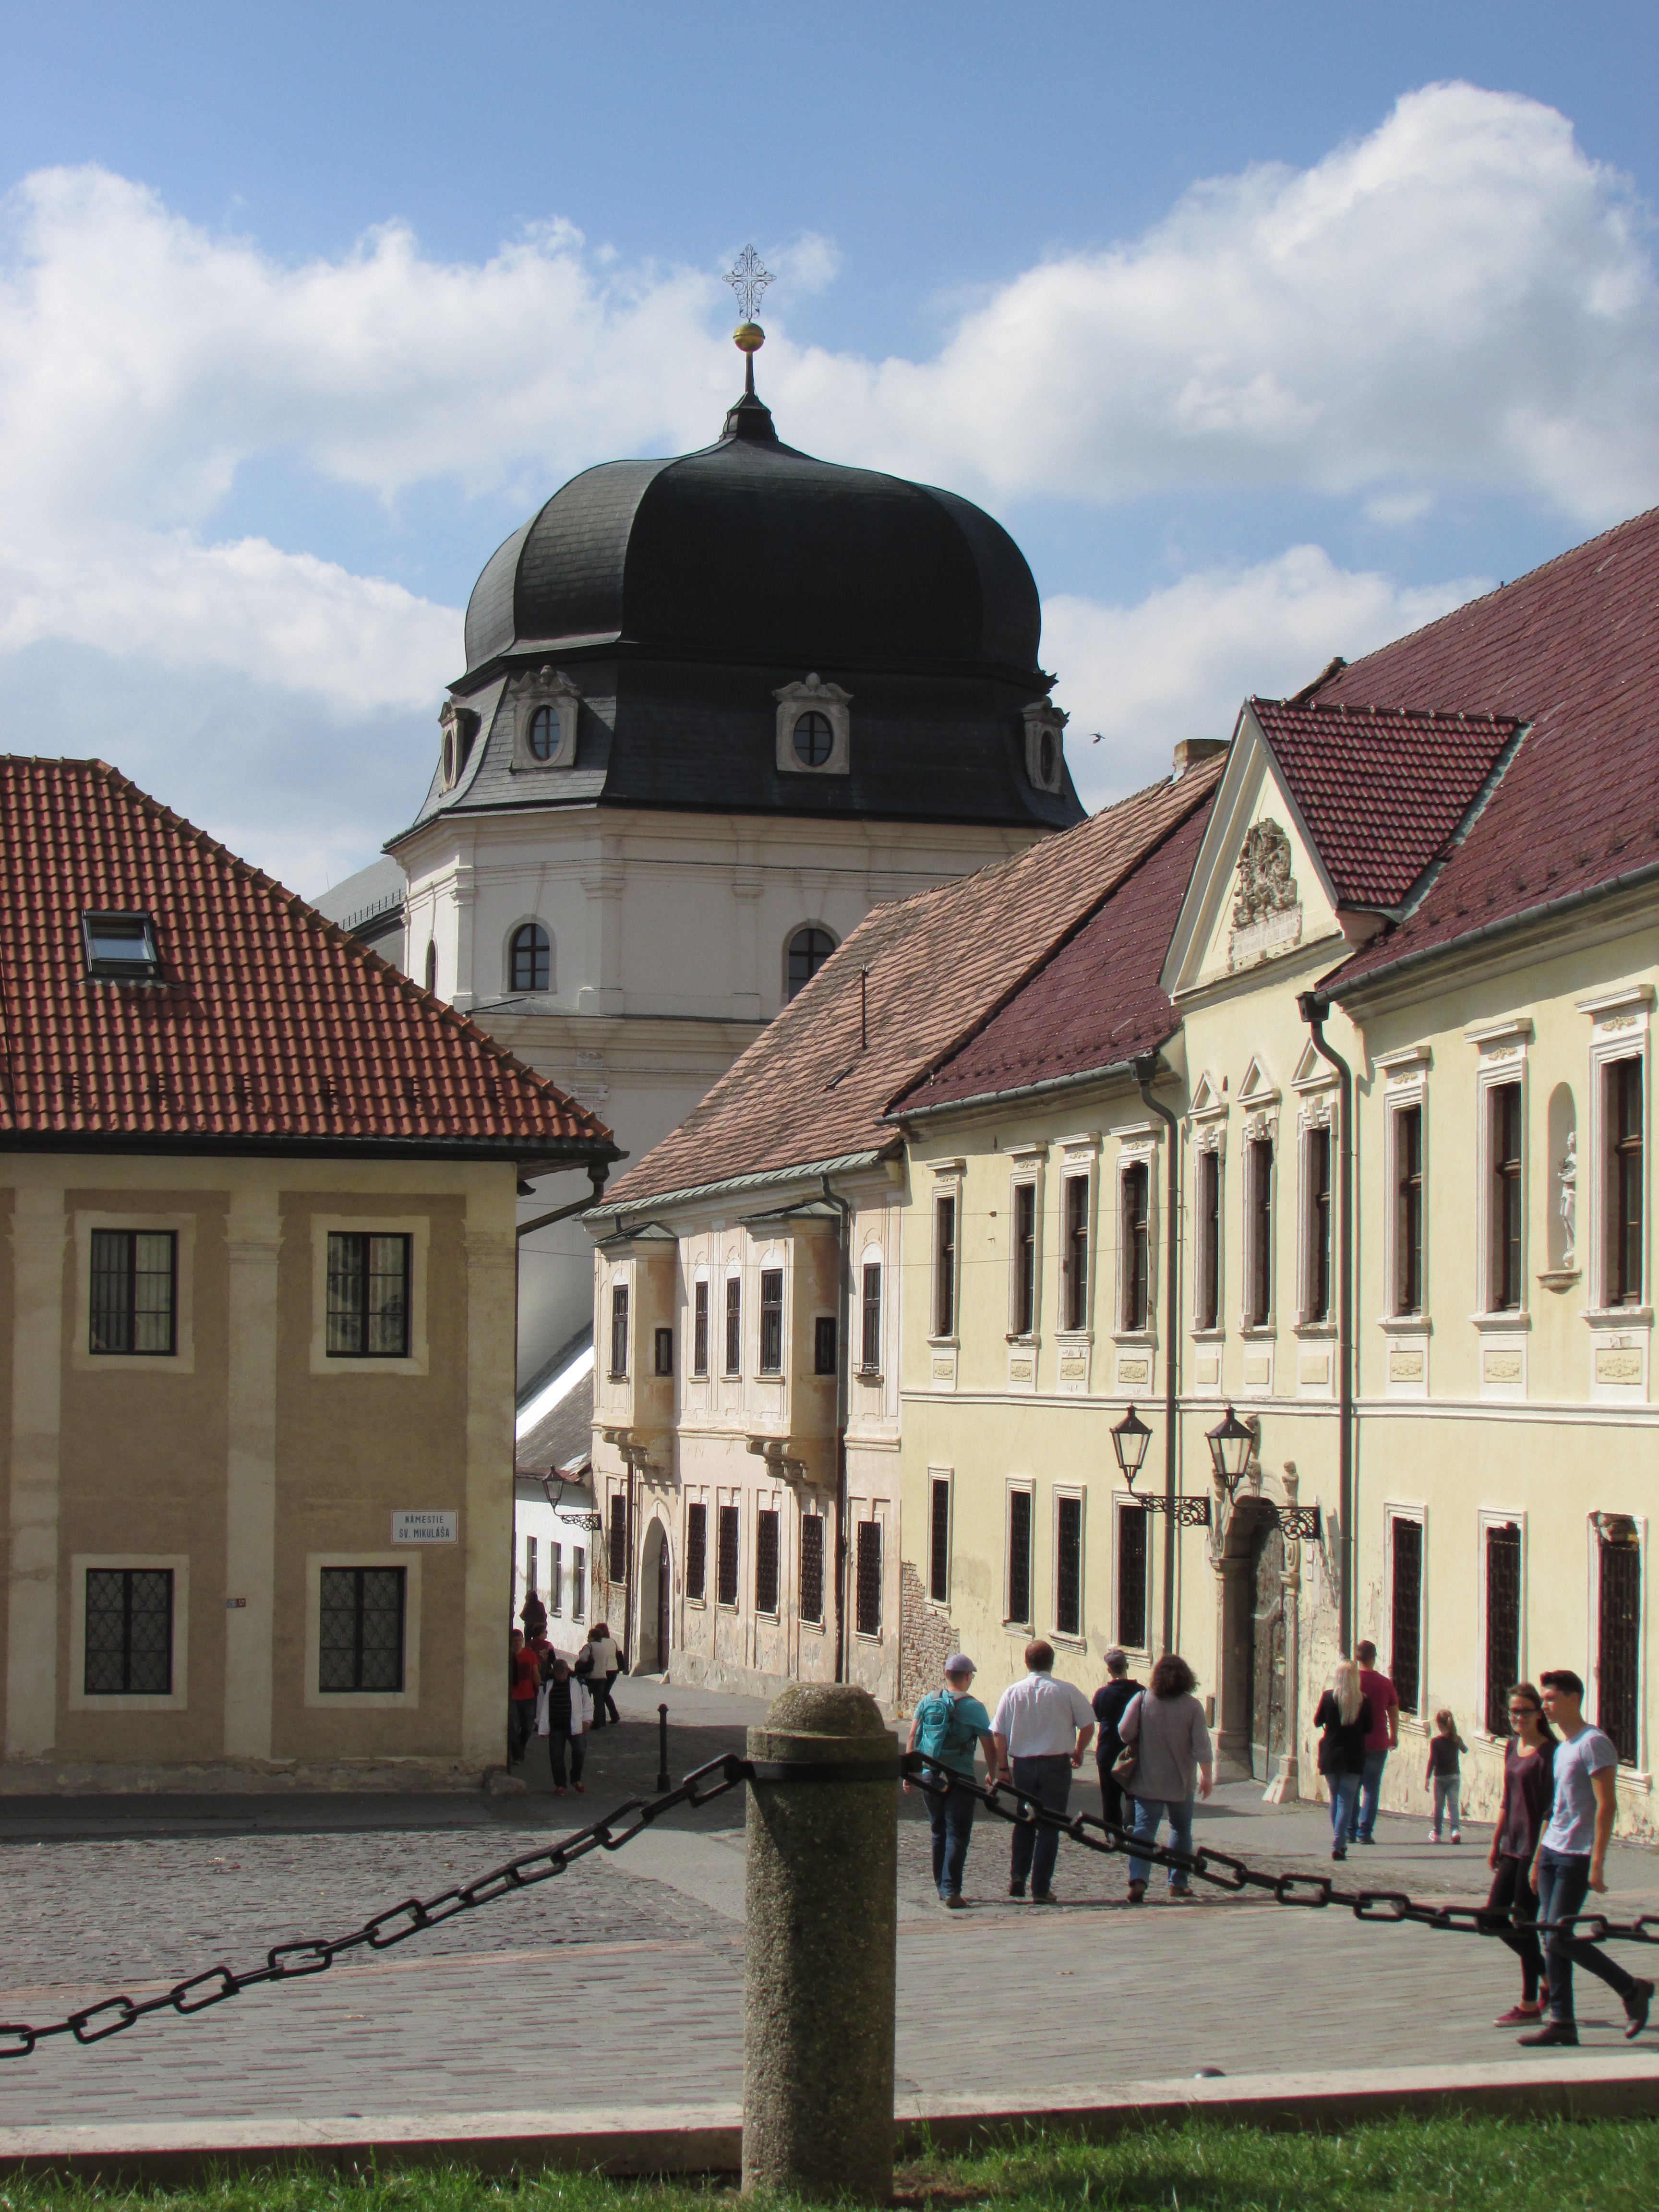
architecture, street, town, building, old, downtown, landmark, facade, church, historic, place of worship, buildings, tourists, monastery, synagogue, center, town square, slovakia, trnava